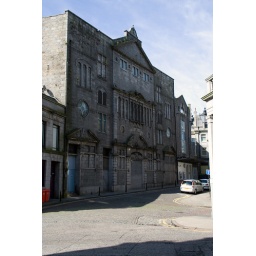
Odd building on a side-street in the red light district of Aberdeen.